Goldfinger (film)

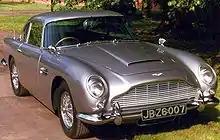
A silver-colour car; the plate reads "JBZ6007".

"Before ["Goldfinger"], gadgets were not really a part of Bond's world," Hamilton remarked. Production designer Ken Adam chose the DB5 because it was the latest version of the Aston Martin (in the novel Bond drove a DB Mark III, which he considered England's most sophisticated car). The company was initially reluctant, but was finally convinced to make a product placement deal. In the script, the car was armed only with a smoke screen, but every crew member began suggesting gadgets to install in it: Hamilton conceived the revolving number plate because he had been getting many parking tickets, while his stepson suggested the ejector seat (which he saw on television). A gadget near the lights that would drop sharp nails was replaced with an oil dispenser because the producers thought the original could be easily copied by viewers. Adam and engineer John Stears overhauled the prototype of the Aston Martin DB5 coupe, installing these and other features into a car over six weeks. The scene where the DB5 crashes was filmed twice, with the second take being used in the film. The first take, in which the car drives through the fake wall, can be seen in the trailer. Two of the gadgets were not installed in the car: the wheel-destroying spikes, inspired by "Ben-Hur"s scythed chariots, were entirely made in-studio; and the ejector seat used a seat thrown by compressed air, with a dummy sitting atop it. Another car without the gadgets was created, which was eventually furnished for publicity purposes. It was reused for "Thunderball".